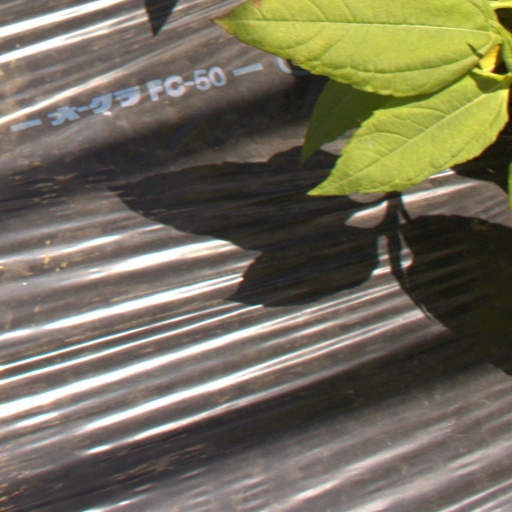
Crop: Jerusalem artichoke